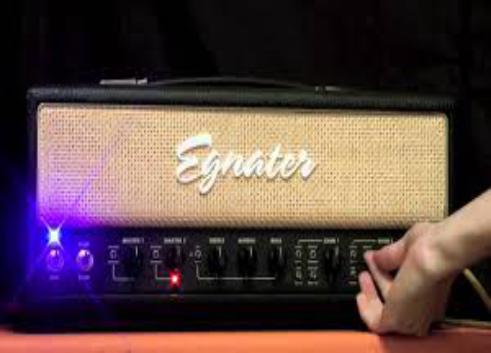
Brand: Egnater
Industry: Electronic